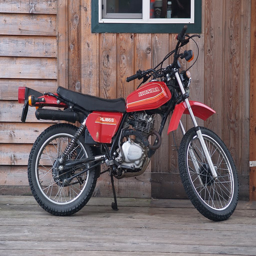
A motorbike is parked outside the wooden cabin.
A Honda dirt bike parked on a wooden deck next to a wooden style house.
a red motorcycle leaning against a wooden building
A red motorcycle parked on the porch of a wooden cabin.
A motor bike that is leaning up on a wooden building.